Hallands Väderö

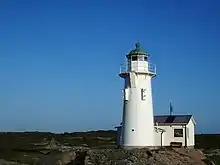
Hallands Väderö Lighthouse

Hallands Väderö (en: "Halland's Weather Island") is a Swedish island located in the northwest corner of the Scania province, but it is named after the province above; Halland. Since 1958 it has been a nature reserve due to its valuable ecologic life with an old beech-forest, unusual fungi and large bird populations. During the summer season small ferries transport people to the island from Torekov. There are no permanent residents on the island at the present time, but many cabins from older times remain on the island and some can be rented for overnight accommodations. The island is also known for its large beaches that are good for bathing. In 2006 the Swedish state surveying Lantmäteriverket decided that the whole island belonged to the Church of Sweden due to an old agreement from 1753.